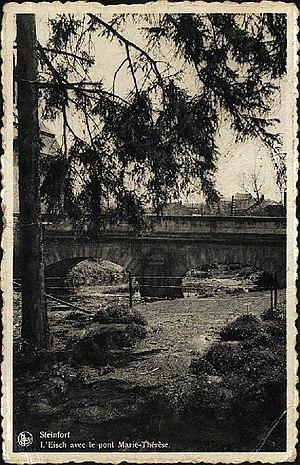
Luxembourg, Steinfort. L'Eisch avec pont Marie-Thérèse, vers 1920.